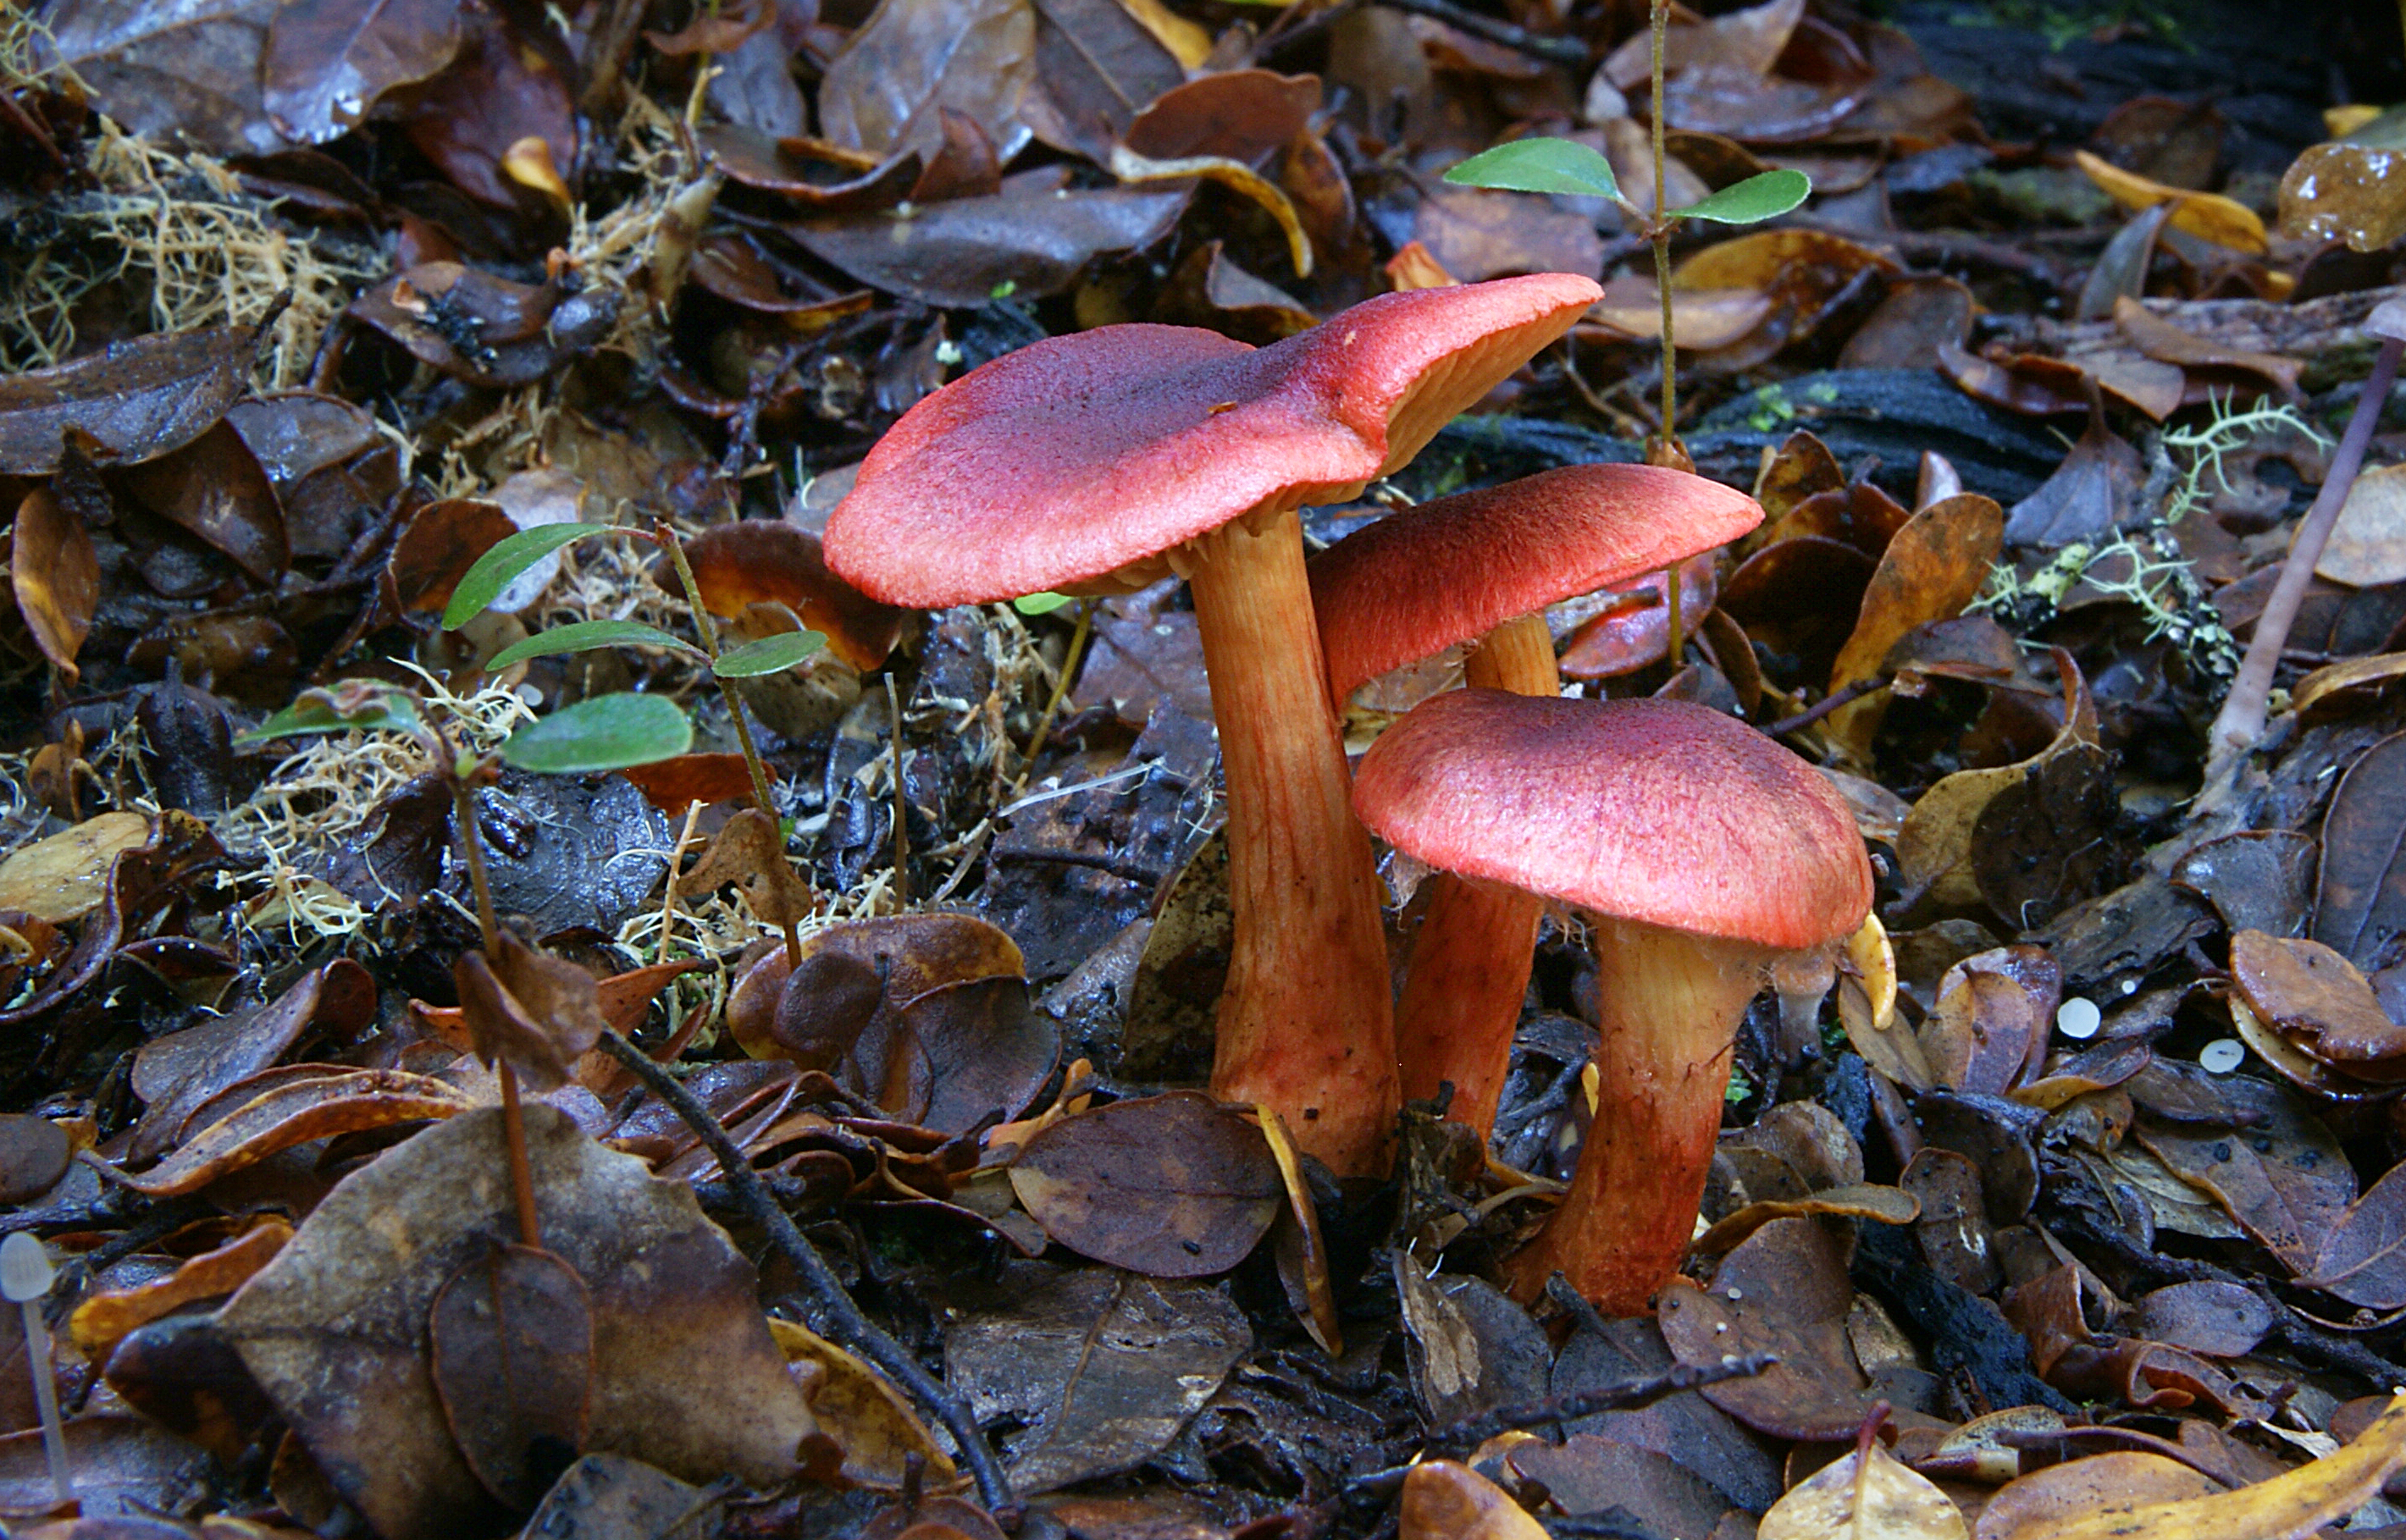
tree, nature, forest, leaf, autumn, mushroom, flora, season, fauna, fungus, fungi, mushrooms, woodland, habitat, sonyalpha, bolete, auriculariales, medicinal mushroom, penny bun, auriculariaceae